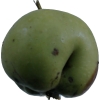
Label: Apple 12